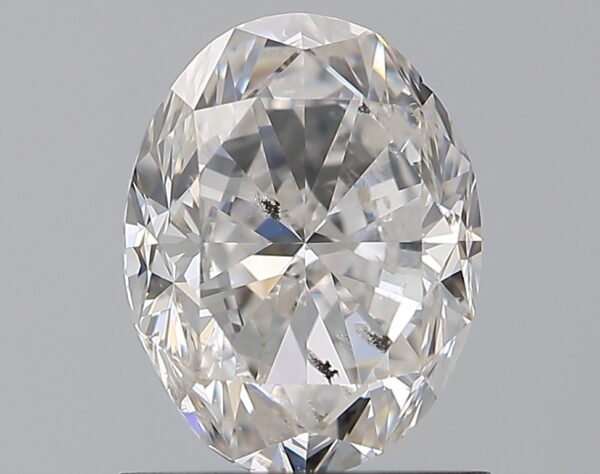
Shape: oval
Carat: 1.2
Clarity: SI2
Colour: F
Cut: FG
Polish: EX
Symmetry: VG
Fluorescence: N
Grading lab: GIA
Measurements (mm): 7.33 x 5.63 x 3.88